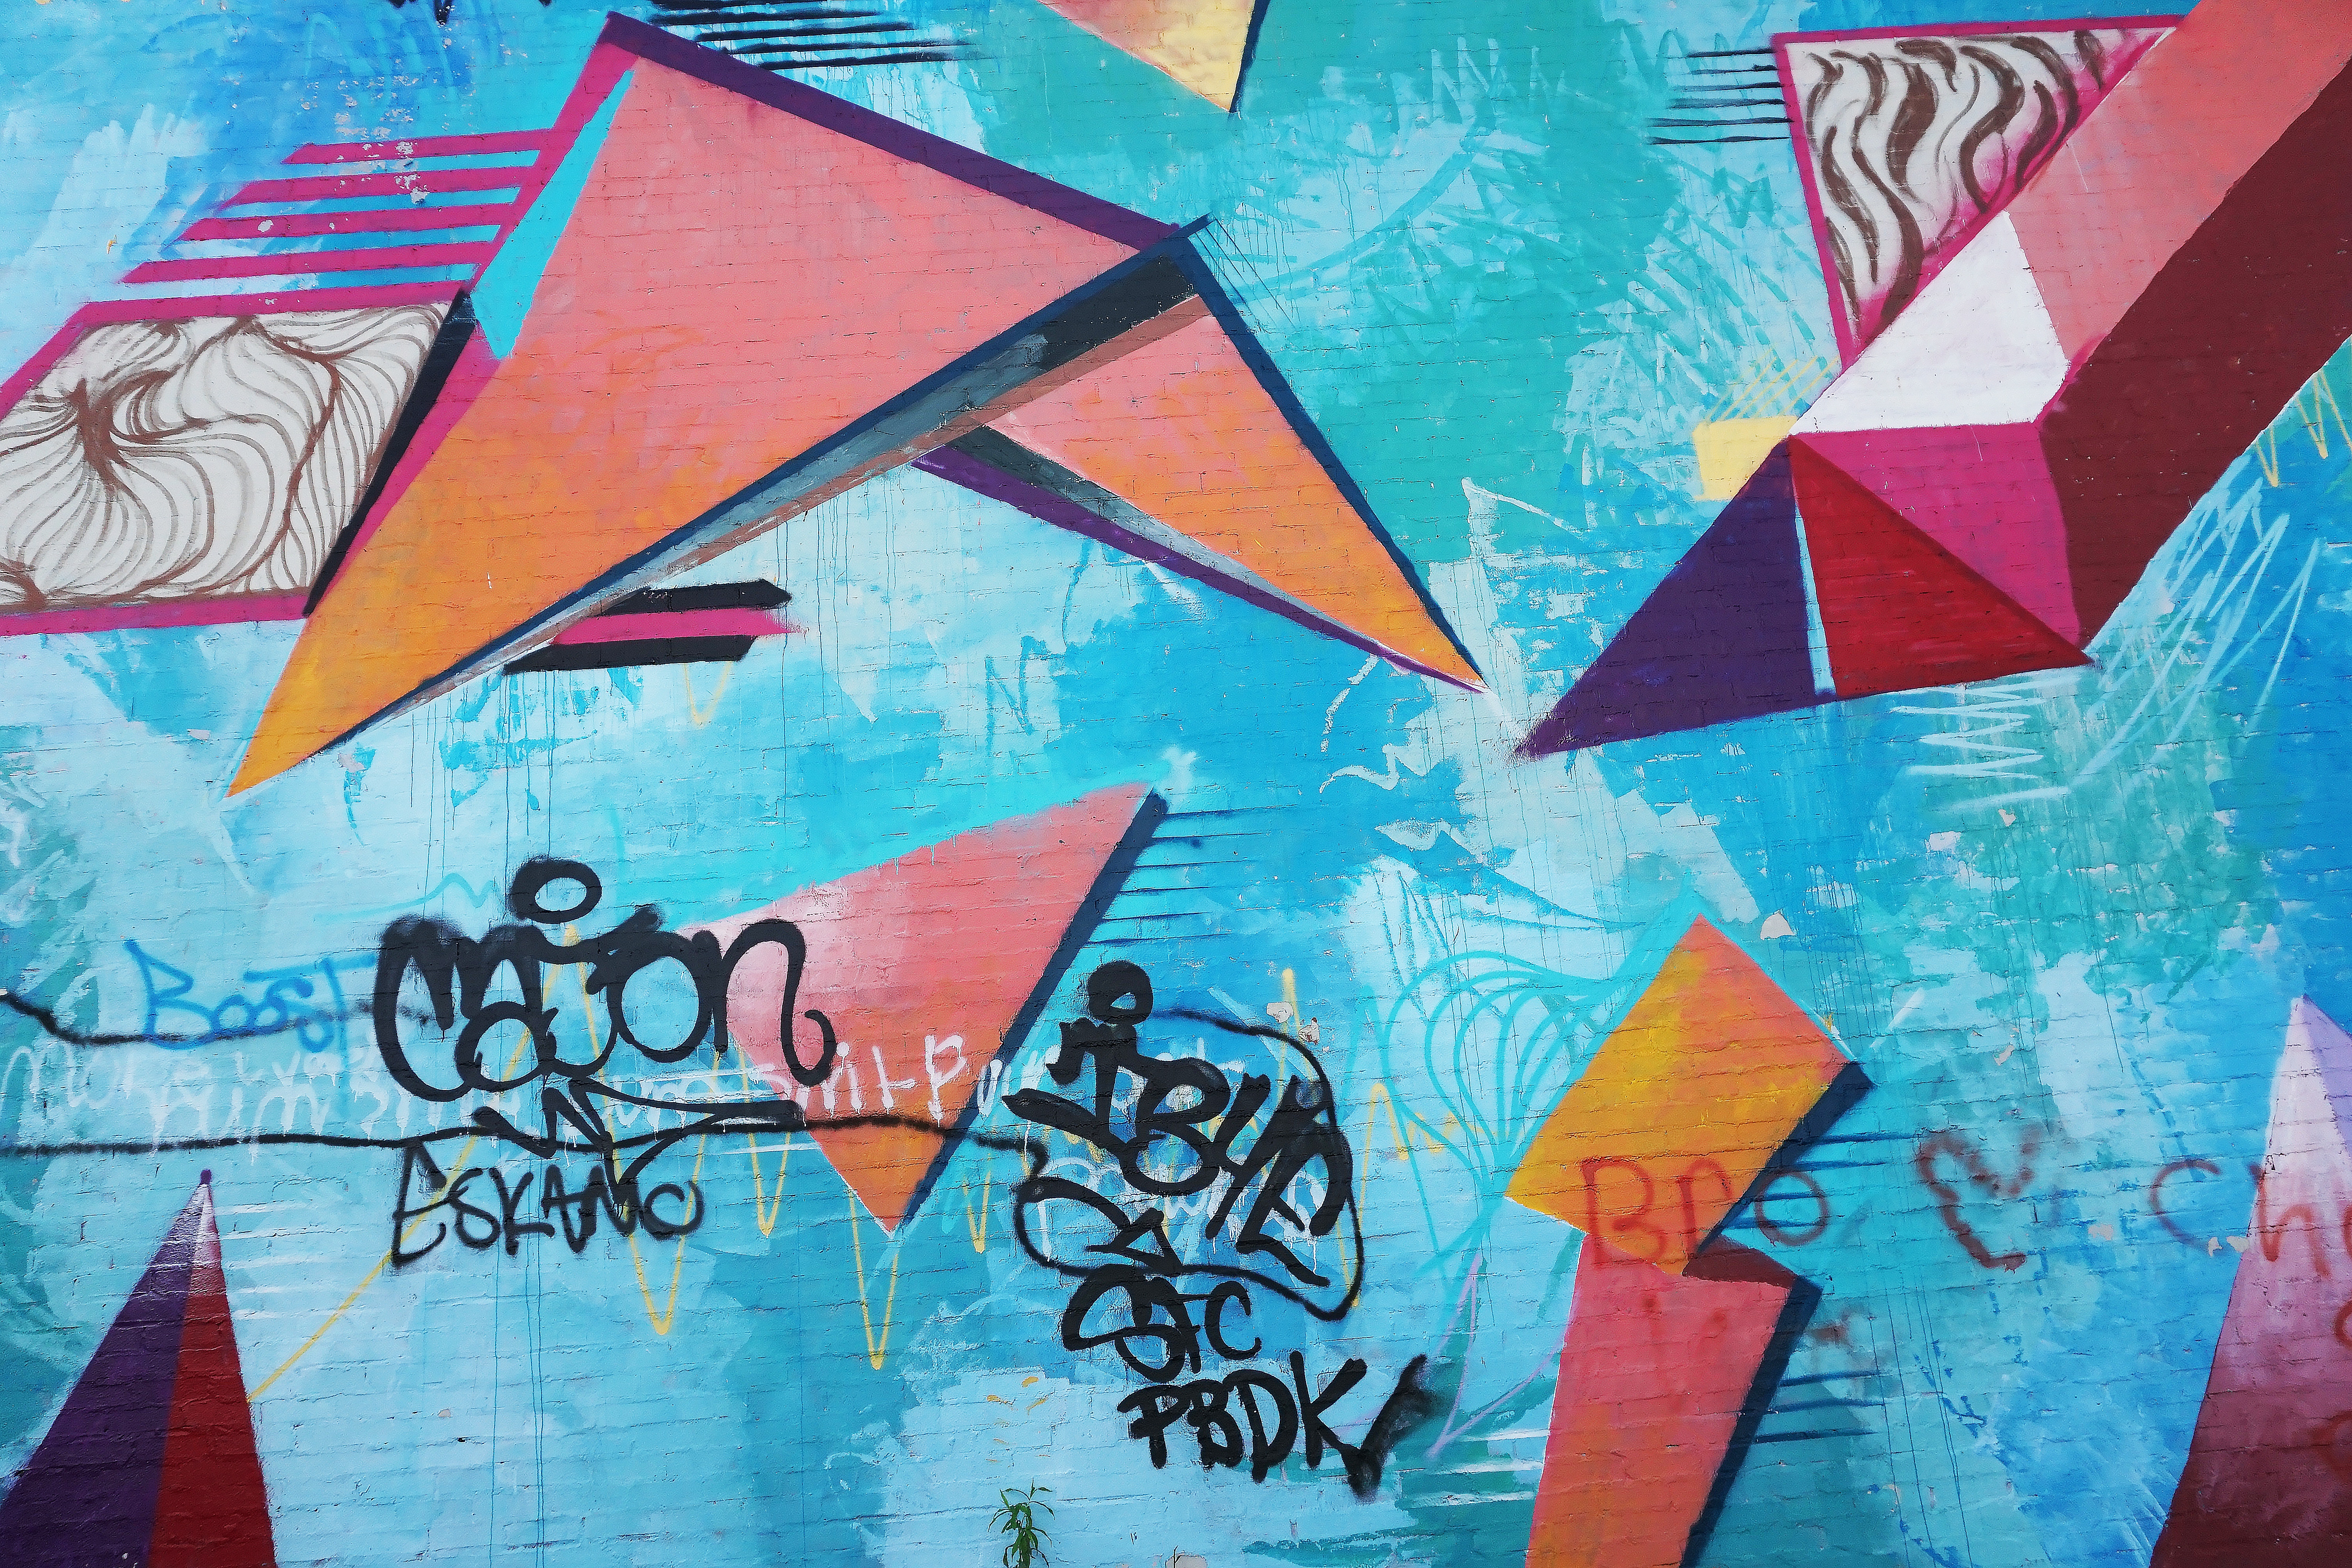
paint, blue, pink, graffiti, artwork, painting, street art, font, art, illustration, triangle, mural, graphics, modern art, graphic design, acrylic paint, visual arts